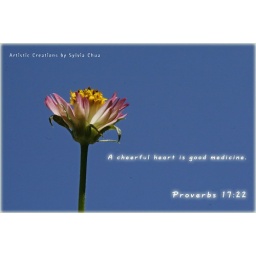
this lone flower was standing tall against the sky